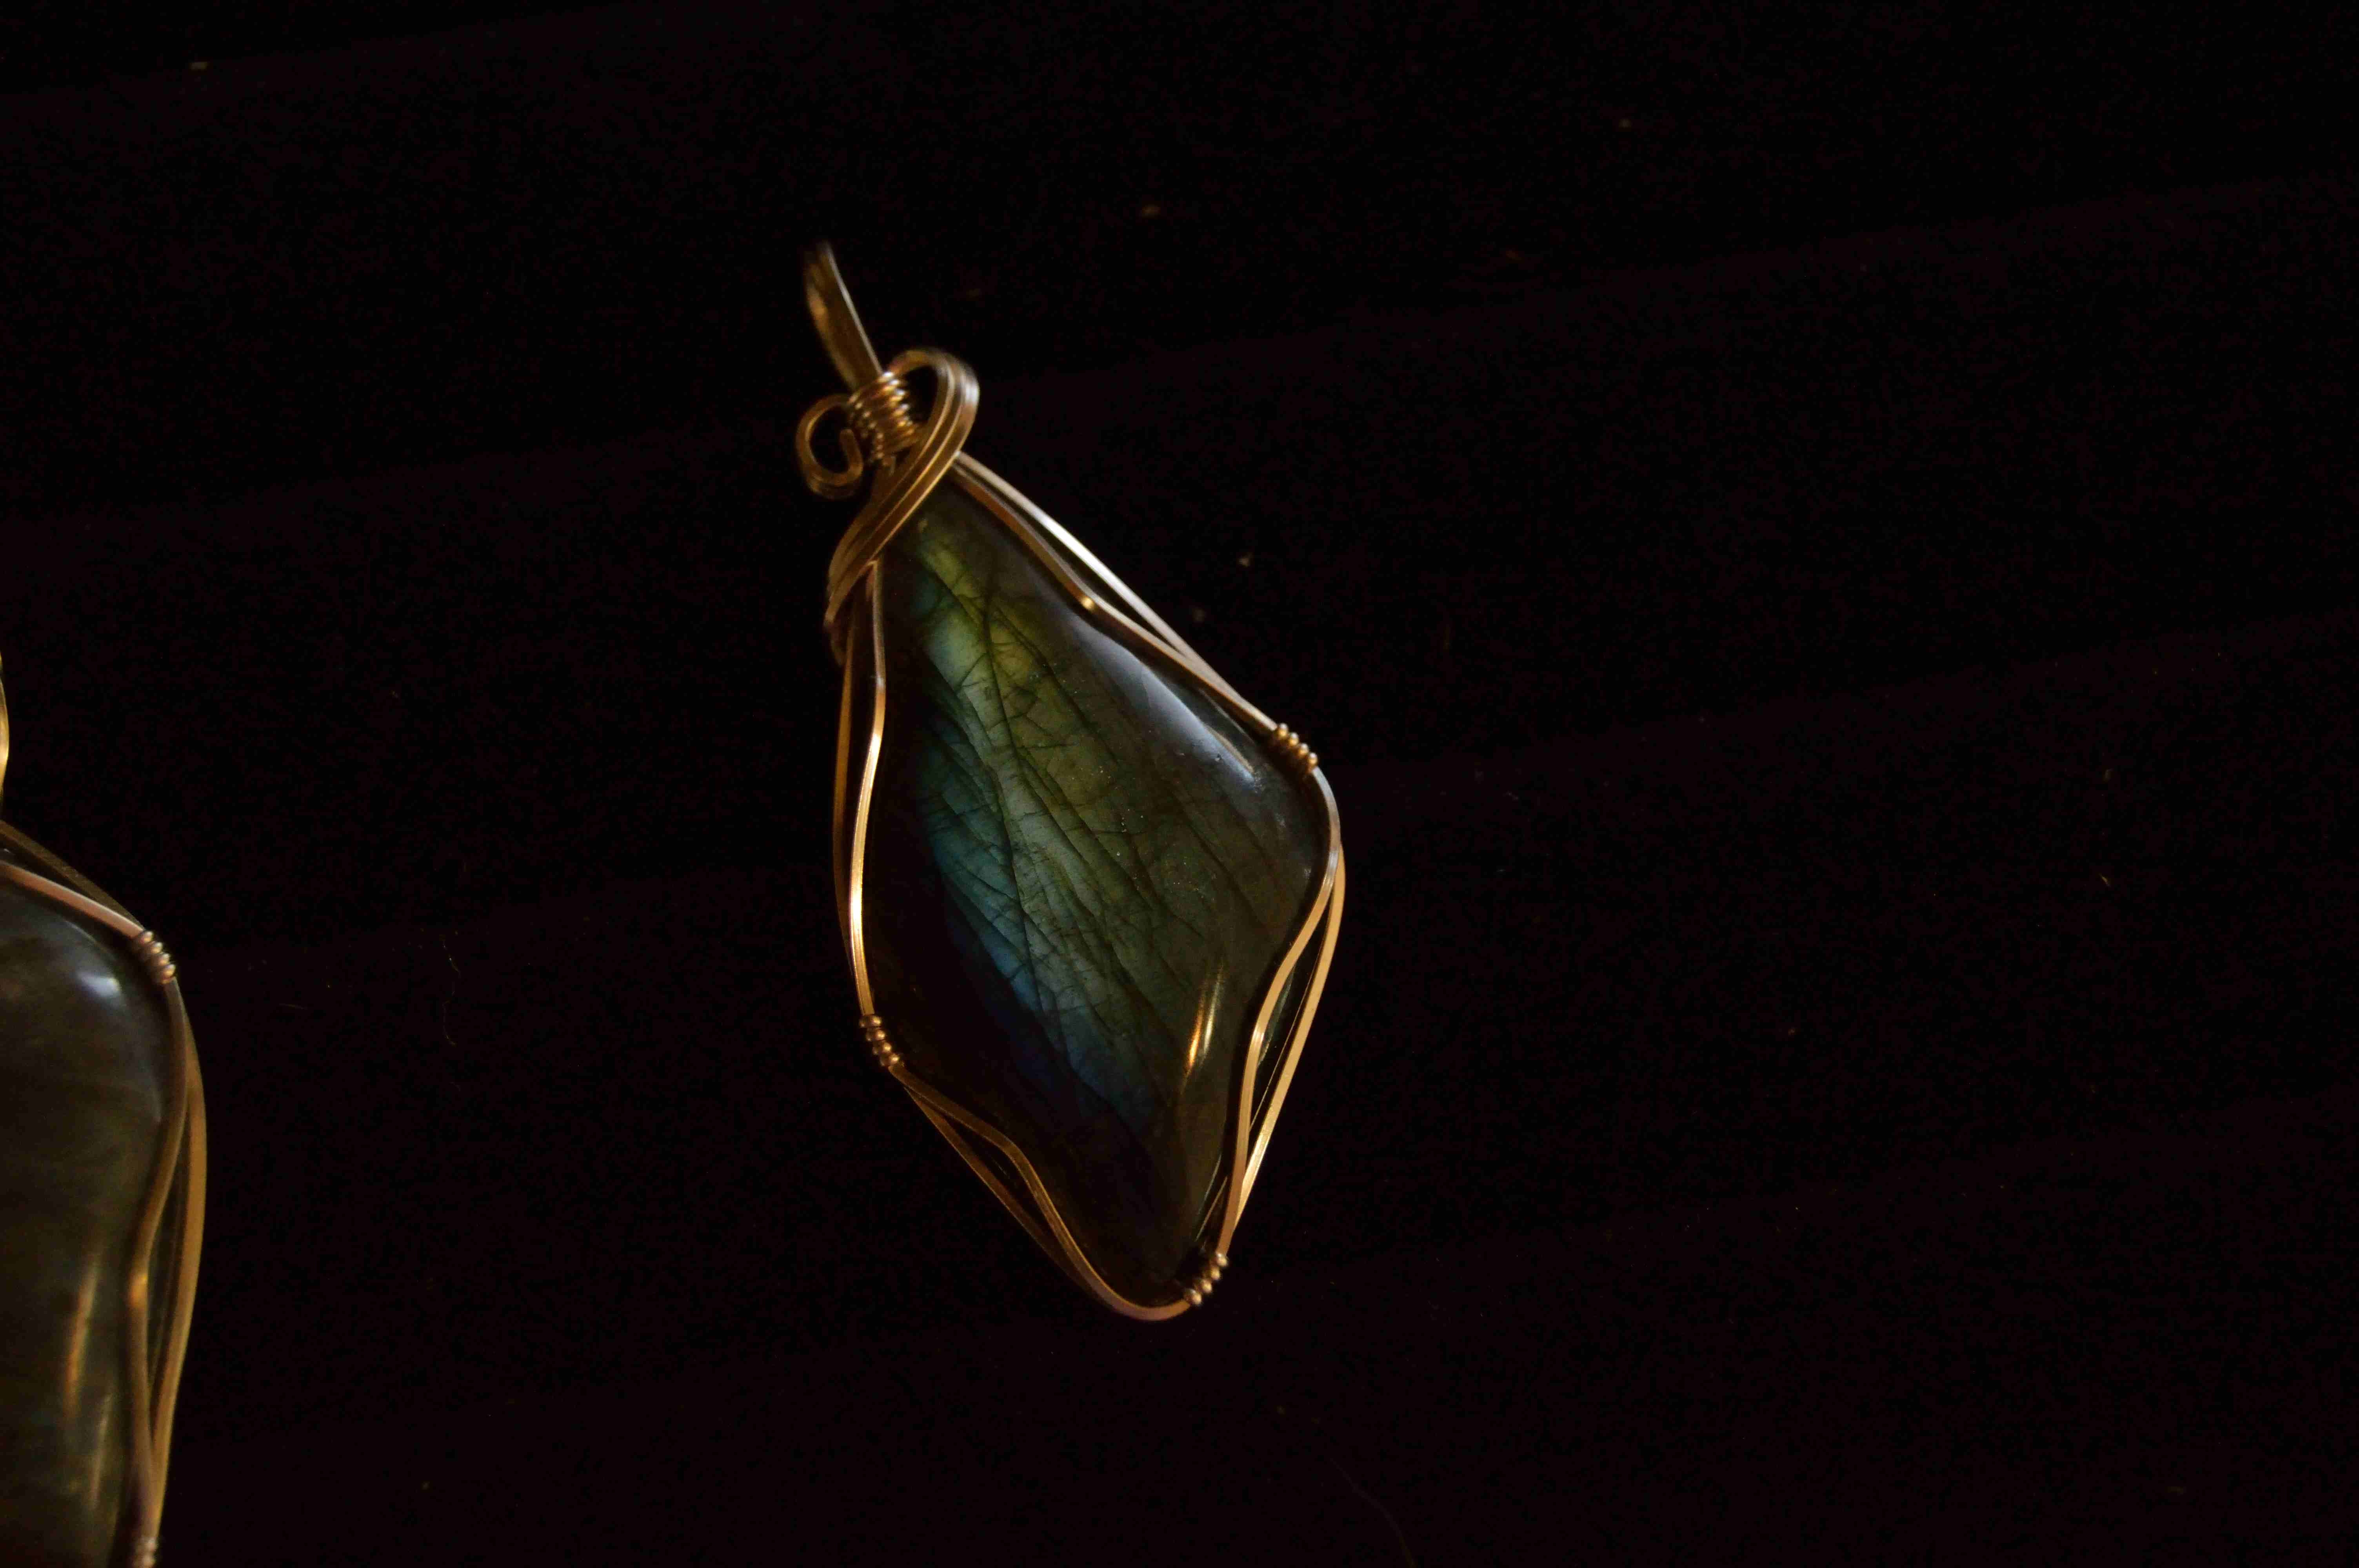
hand, light, glass, green, darkness, lighting, material, jewelry, close up, jewellery, earrings, gemstone, pendant, macro photography, still life photography, fashion accessory